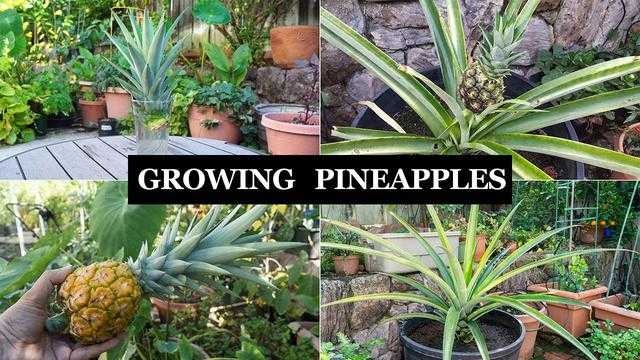
Label: Pineapple